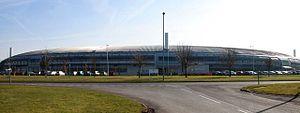
Le Diamond Light Source, situé dans l'Oxfordshire au Royaume-Uni, est un synchrotron opérationnel depuis janvier 2007, mais officiellement inauguré le 19 octobre 2007 par la reine Élisabeth II.